AiMotive

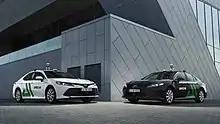
Two aiMotive prototypes at the ZalaZone proving ground

The company has closed four venture capital investment rounds. The first investment round of $2,500,000 was announced on 15 May 2015 and was led by Inventure Oy. In a second round of funding the company received $10.5 million in funding from Robert Bosch Venture Capital, Draper Associates, Nvidia, Tamares Group and others. On 4 January 2018 aiMotive announced a Series C round of $38 million funded by investors B Capital, Prime Ventures and others. This round made aiMotive the second largest Hungarian-based startup based on venture capital investment. In May 2020 the company announced a fourth investment round of US$20 million. The injection was led by earlier investors. AImotive outlined plans to expand with offices in Detroit (Michigan, US) and Munich (Germany).